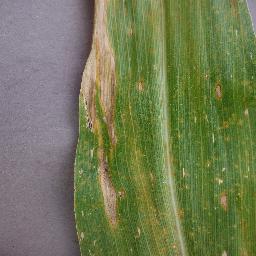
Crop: corn
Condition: (maize)_northern_blight